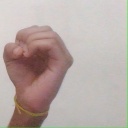
अक्षर: ऊ